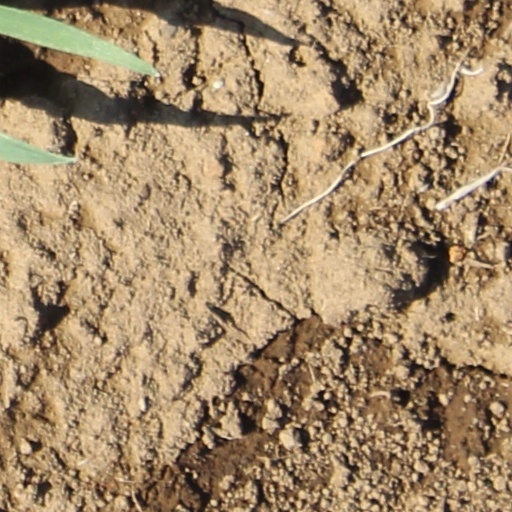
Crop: wheat